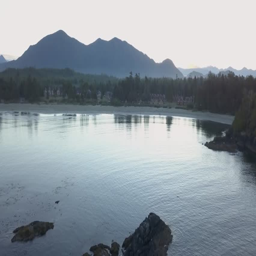
aerial view of the beautiful coast during a summer sunrise .